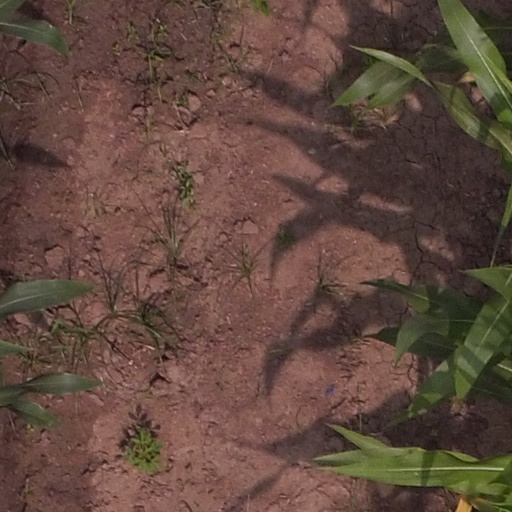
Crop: maize; corn